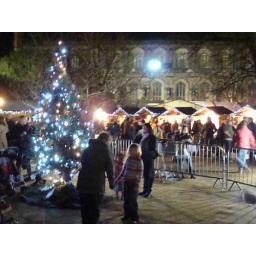
Christmas tree in winchester christmas market